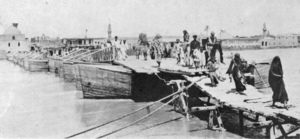
La 6ᵉ armée ottomane est une grande unité de l'armée ottomane créée à partir du commandement régional d'Irak. Elle combat pendant la Première Guerre mondiale en Orient où elle remporte la victoire de Kut-el-Amara. Décimée à la fin de la campagne de Mésopotamie, elle perd Bagdad et évacue le vilayet de Mossoul après l'armistice, une partie de ses hommes se joignant aux milices locales contre les chrétiens et les Britanniques.